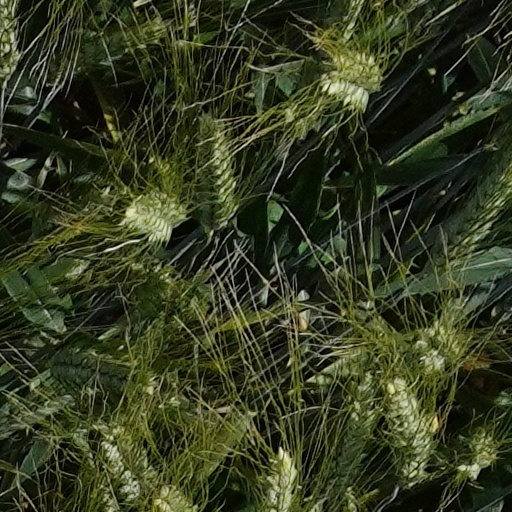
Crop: wheat